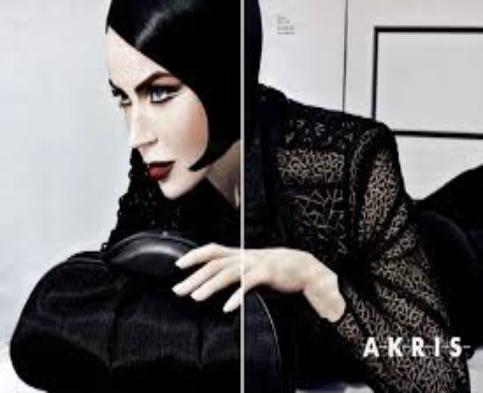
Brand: Akris
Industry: Clothes